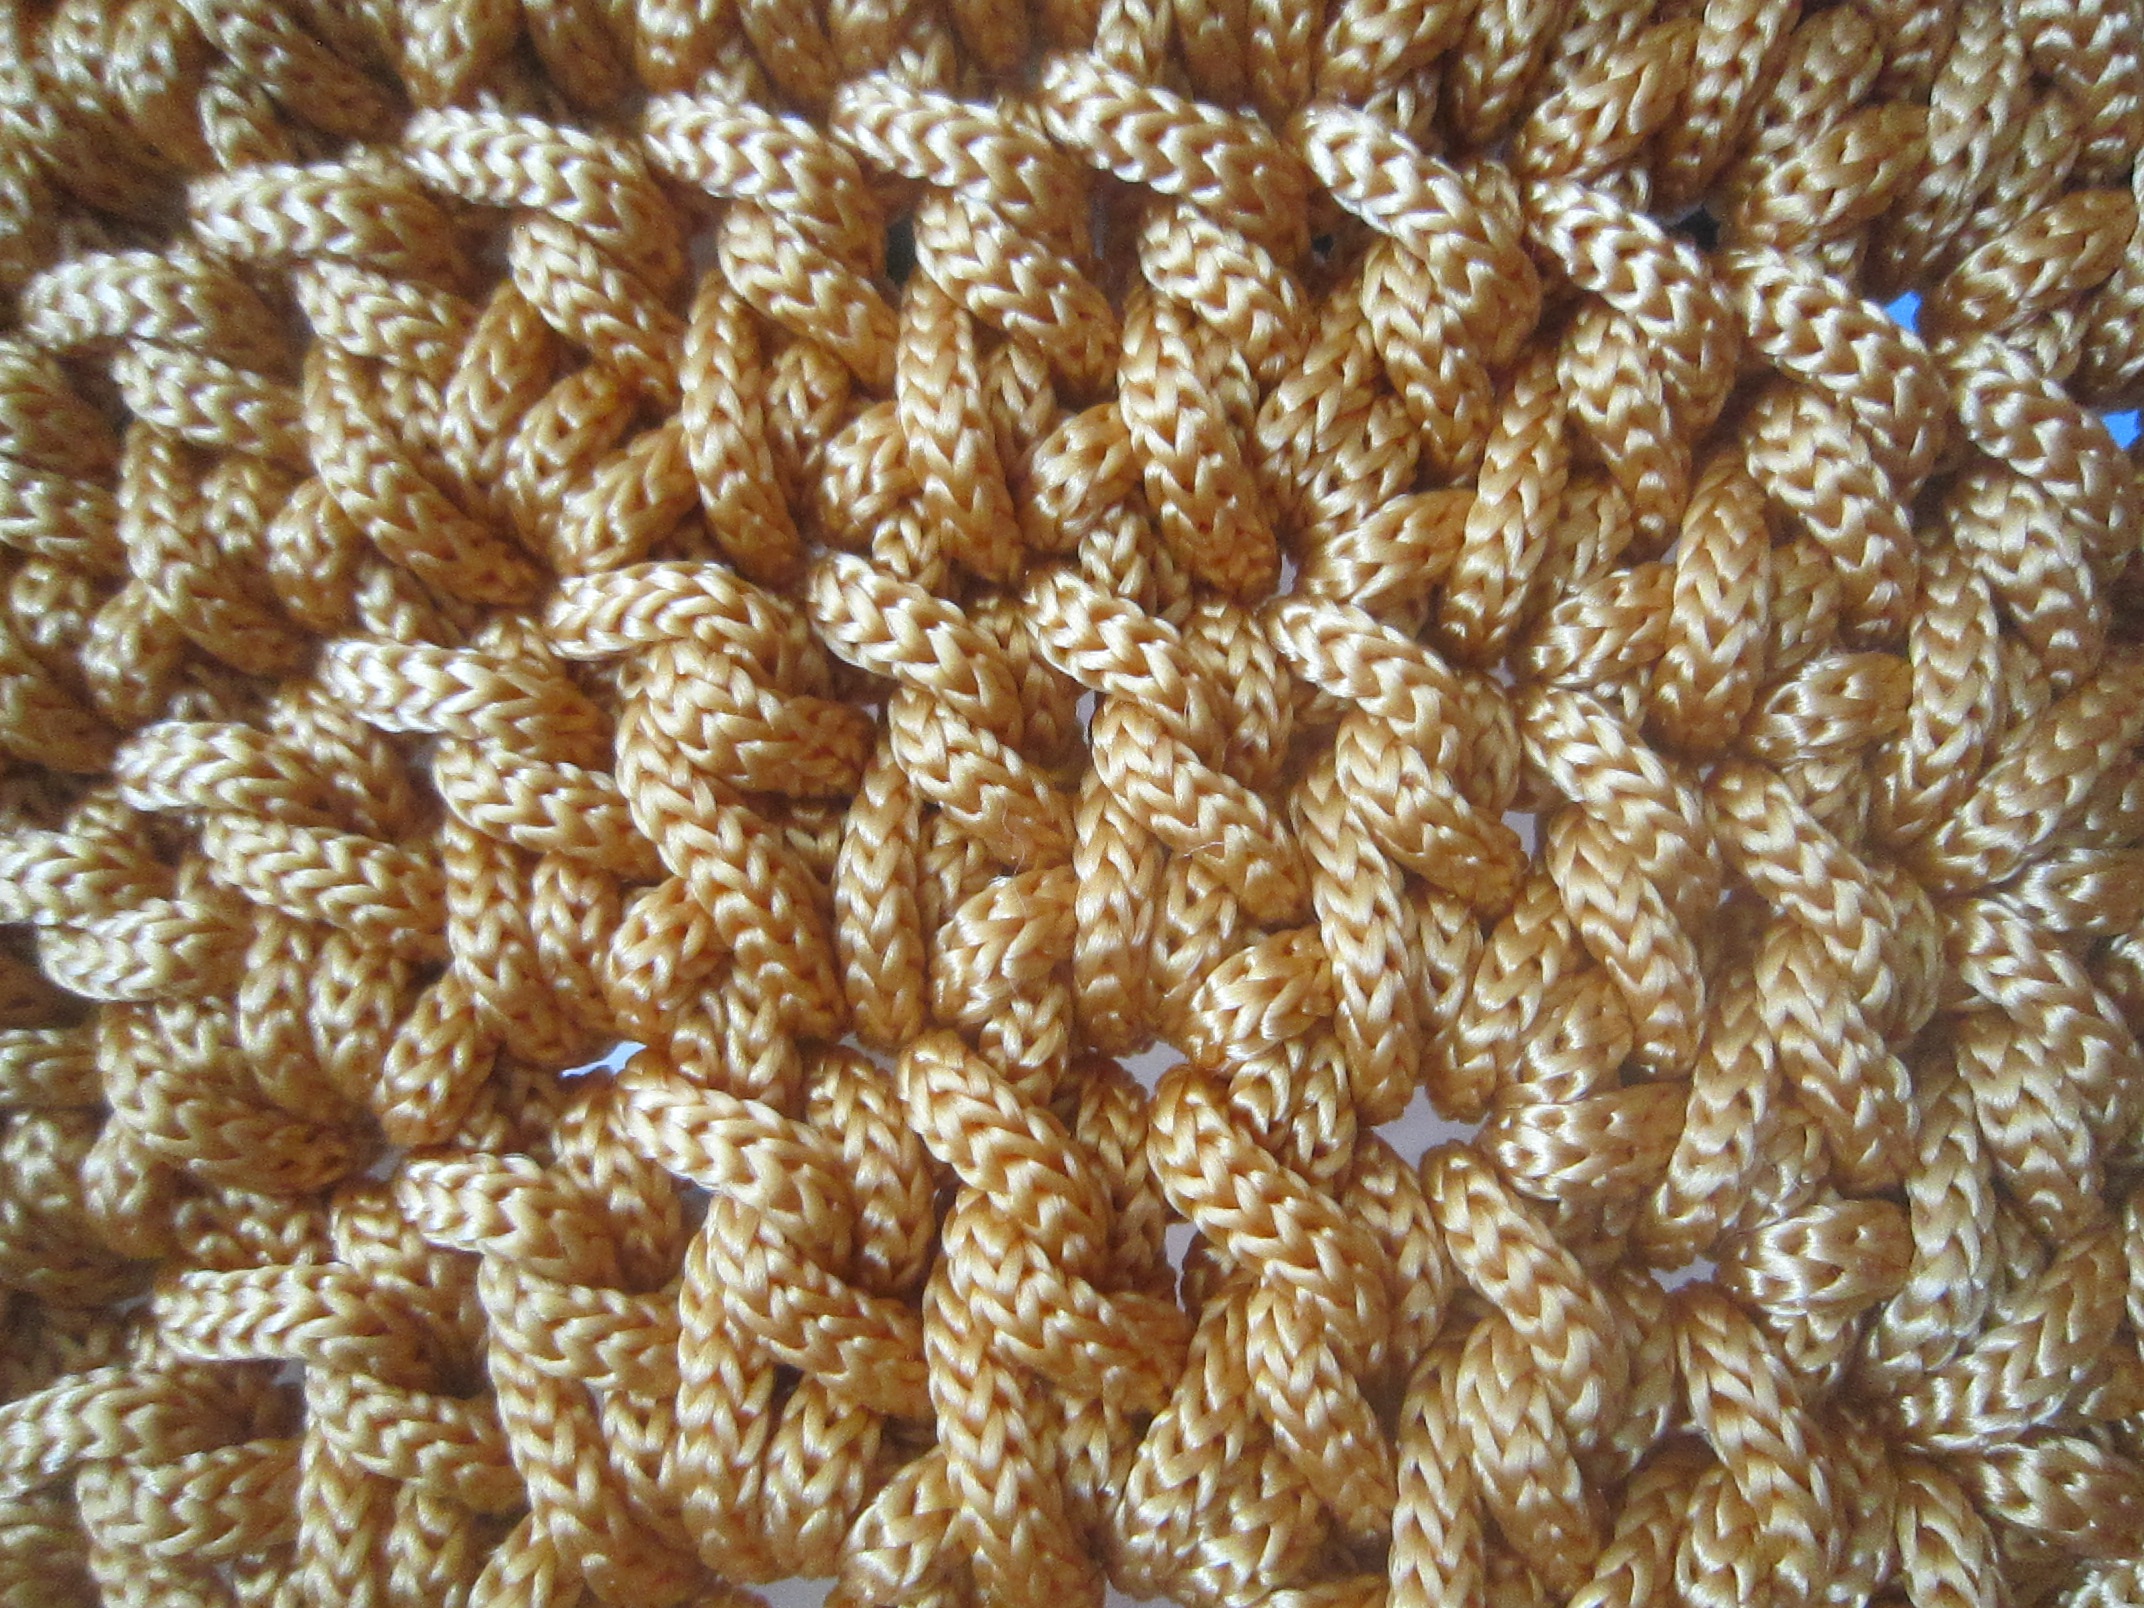
flower, pattern, crop, material, coral, invertebrate, knitting, art, design, flooring, grass family, fashion accessory, in a circle